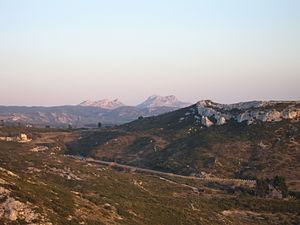
Arles est une commune du département des Bouches-du-Rhône, en région Provence-Alpes-Côte d'Azur. Il s'agit de la plus grande commune de France métropolitaine avec quelque 75 893 hectares. La ville est traversée par le Rhône et se trouve entre Nîmes et Marseille.
Le massif des Alpilles est un massif montagneux de faible altitude, au paysage original de roches blanches calcaires, situé au nord-ouest du département français des Bouches-du-Rhône. Il s'étend d'ouest en est entre Tarascon et Orgon sur une superficie de 50 000 hectares, et sur seize communes, bien que très partiellement pour Tarascon et Saint-Martin-de-Crau. Environ 43 000 personnes vivent dans les Alpilles. Depuis le 13 juillet 2006, les collectivités locales sont associées au sein du parc naturel régional des Alpilles.